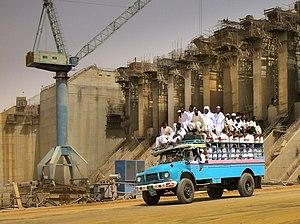
Le barrage de Merowe est un barrage soudanais situé en amont de la quatrième cataracte du Nil à 350 km au nord de Khartoum et à moins de cinquante kilomètres du Gebel Barkal. Ce barrage hydroélectrique, en construction par la Chine, devrait avoir une puissance estimée à 1 250 MW.